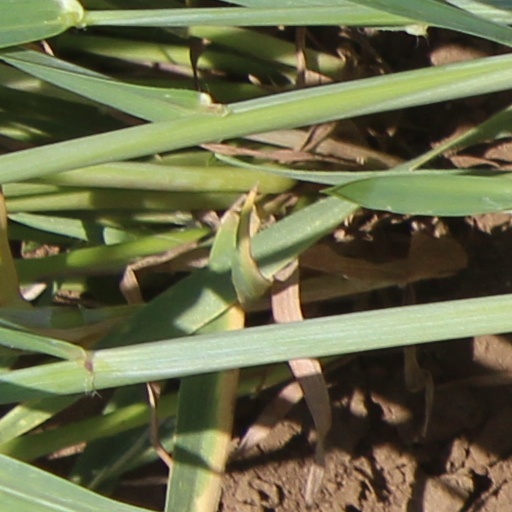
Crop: wheat